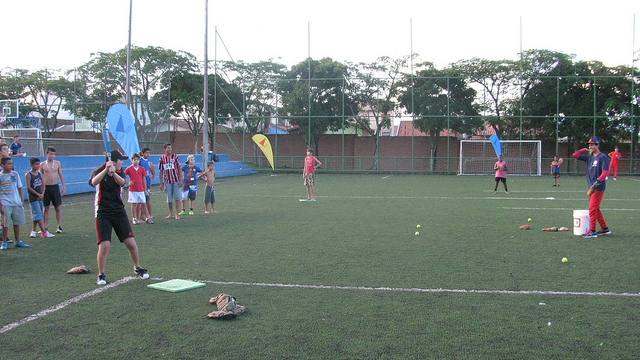
người đàn ông đang cầm gậy bóng chày luyện tập trên sân